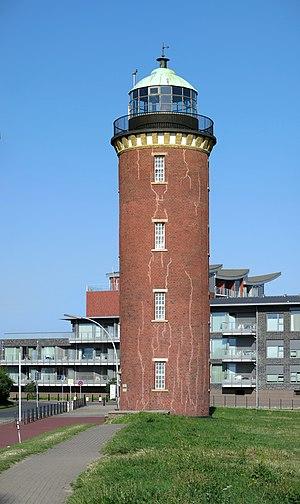
Le phare de Cuxhaven est un phare inactif à Cuxhaven, en Allemagne. C'est maintenant un bâtiment privé.